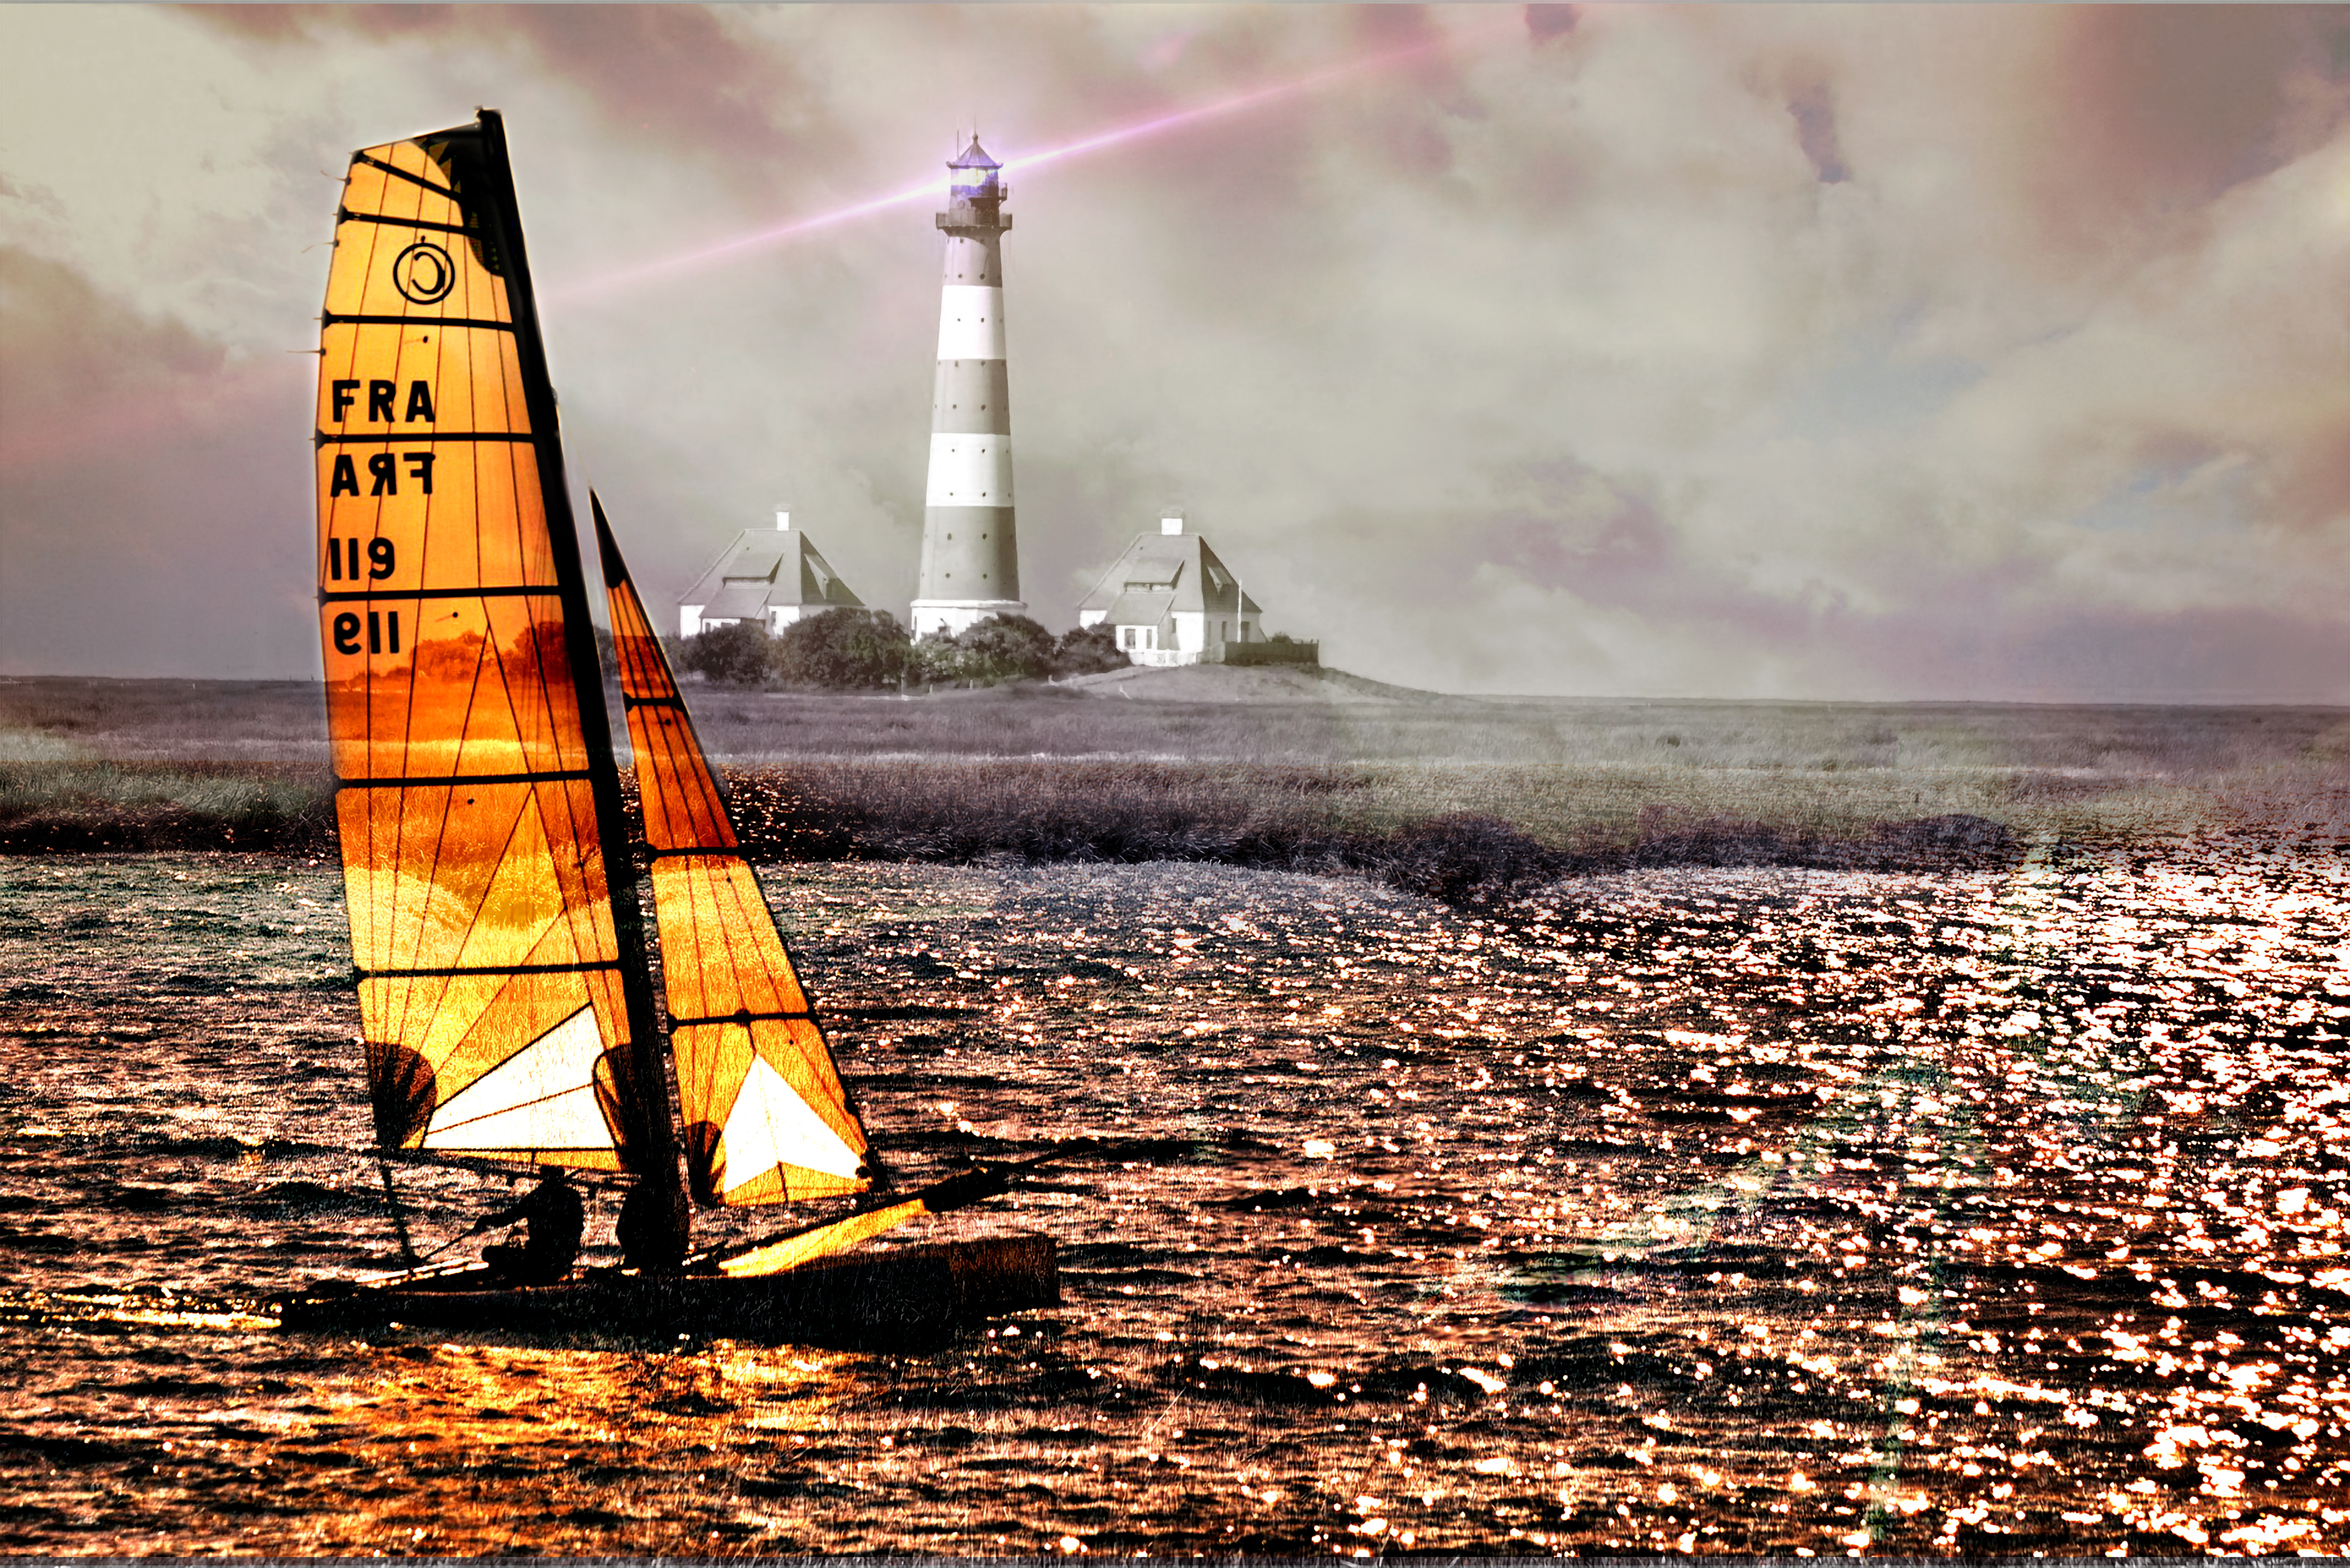
natural, cloud, water, lighthouse, boat, sky, watercraft, sailing, vehicle, mast, body of water, sailboat, tower, windsports, horizon, wind wave, ship, wind, boats and boating equipment and supplies, dinghy sailing, skiff, landscape, water transportation, recreation, sunset, sail, sports, ocean, heat, wave, coast, leisure, water sport, surface water sports, yacht racing, boating, sea, lake, evening, city, tide, rock, channel